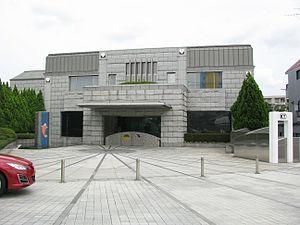
Koei Co., Ltd., autrefois 光栄 [Kōei] est une société japonaise de développement et d'édition de jeux vidéo fondée en 1978 par la famille Yōichi Erikawa & Keiko Erikawa de l'Université Keiō.
Koei Tecmo Holdings Co., Ltd., est une entreprise créée en 2009 à la suite de la fusion des deux entreprises de développement et d'édition de jeux vidéo Tecmo et Koei.
Koei Tecmo Games est une entreprise fondée le 25 juillet 1978 qui exerce son activité dans le développement de jeu vidéo. Elle porta auparavant le nom de Koei. Des filiales aux États-Unis, en Europe, en Chine, au Vietnam, au Canada et au Singapour sont placées sous la tutelle de Koei Tecmo Games.